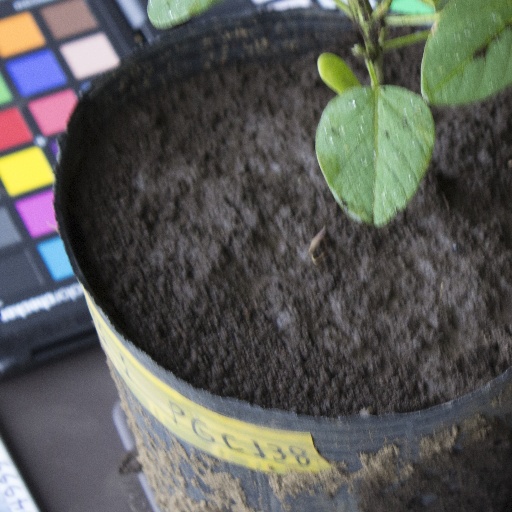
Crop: soybean